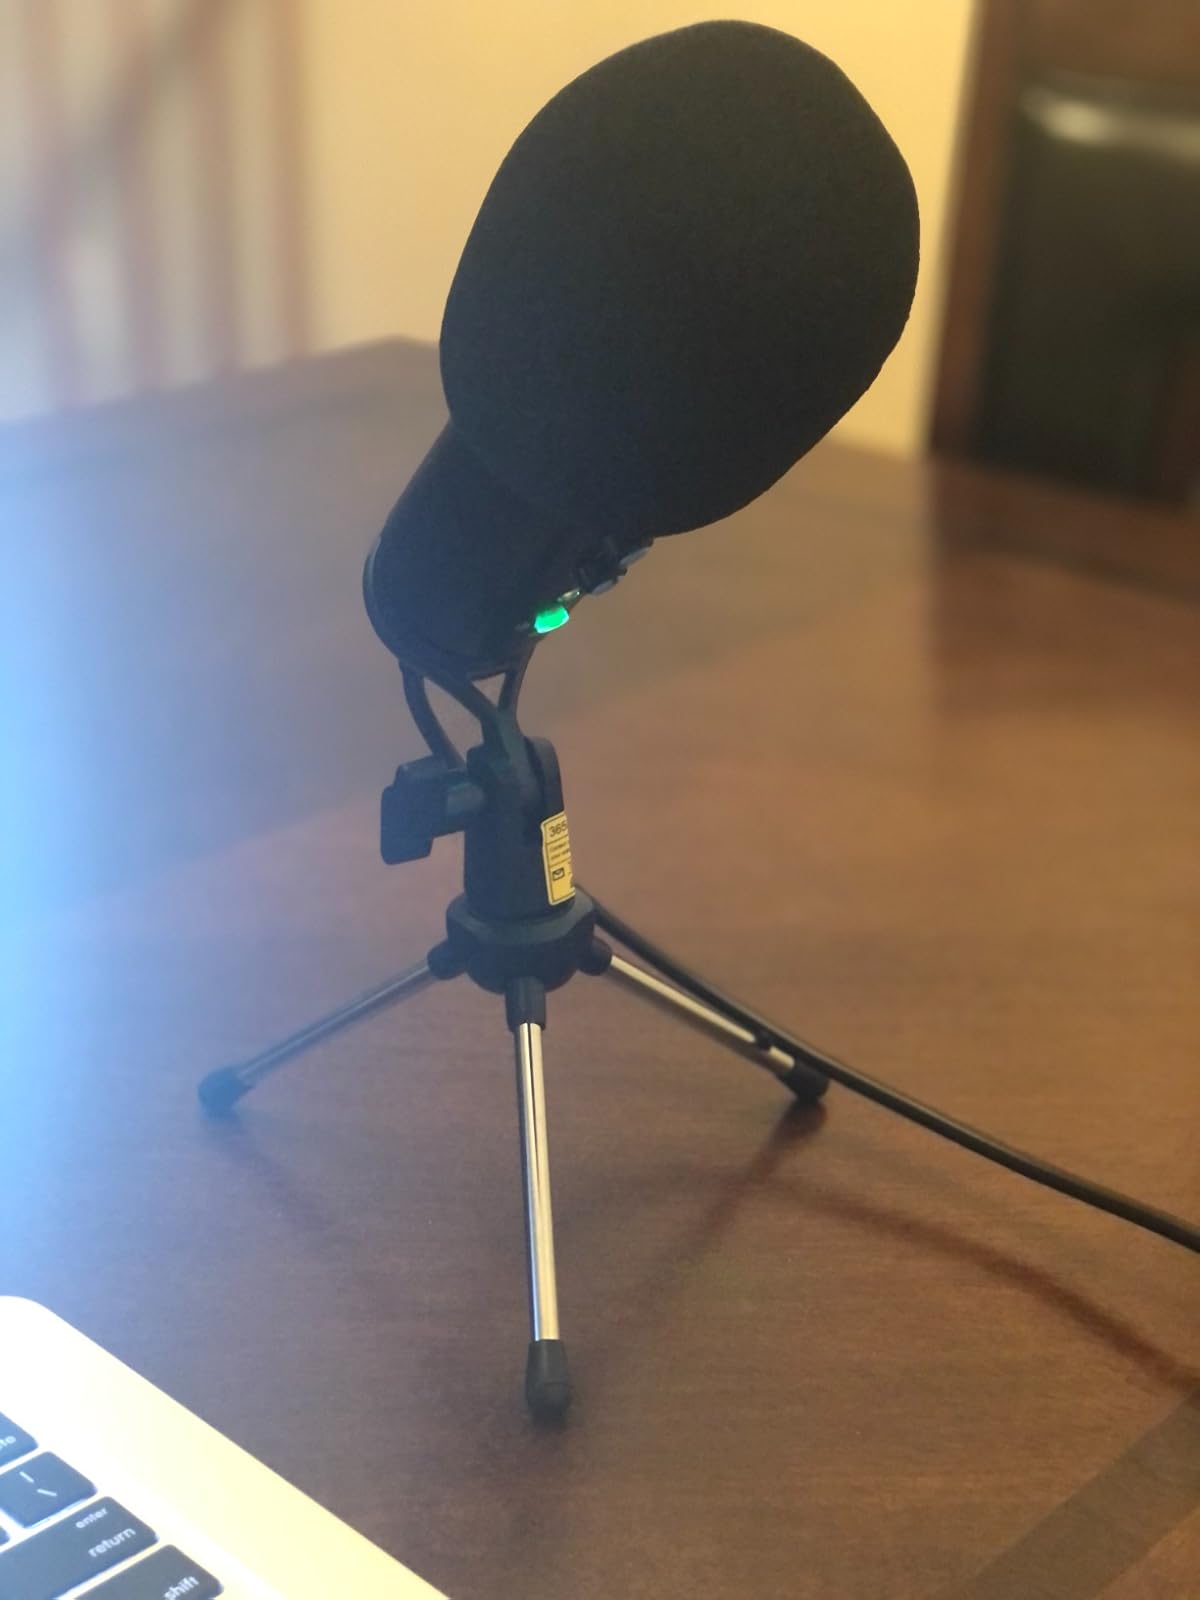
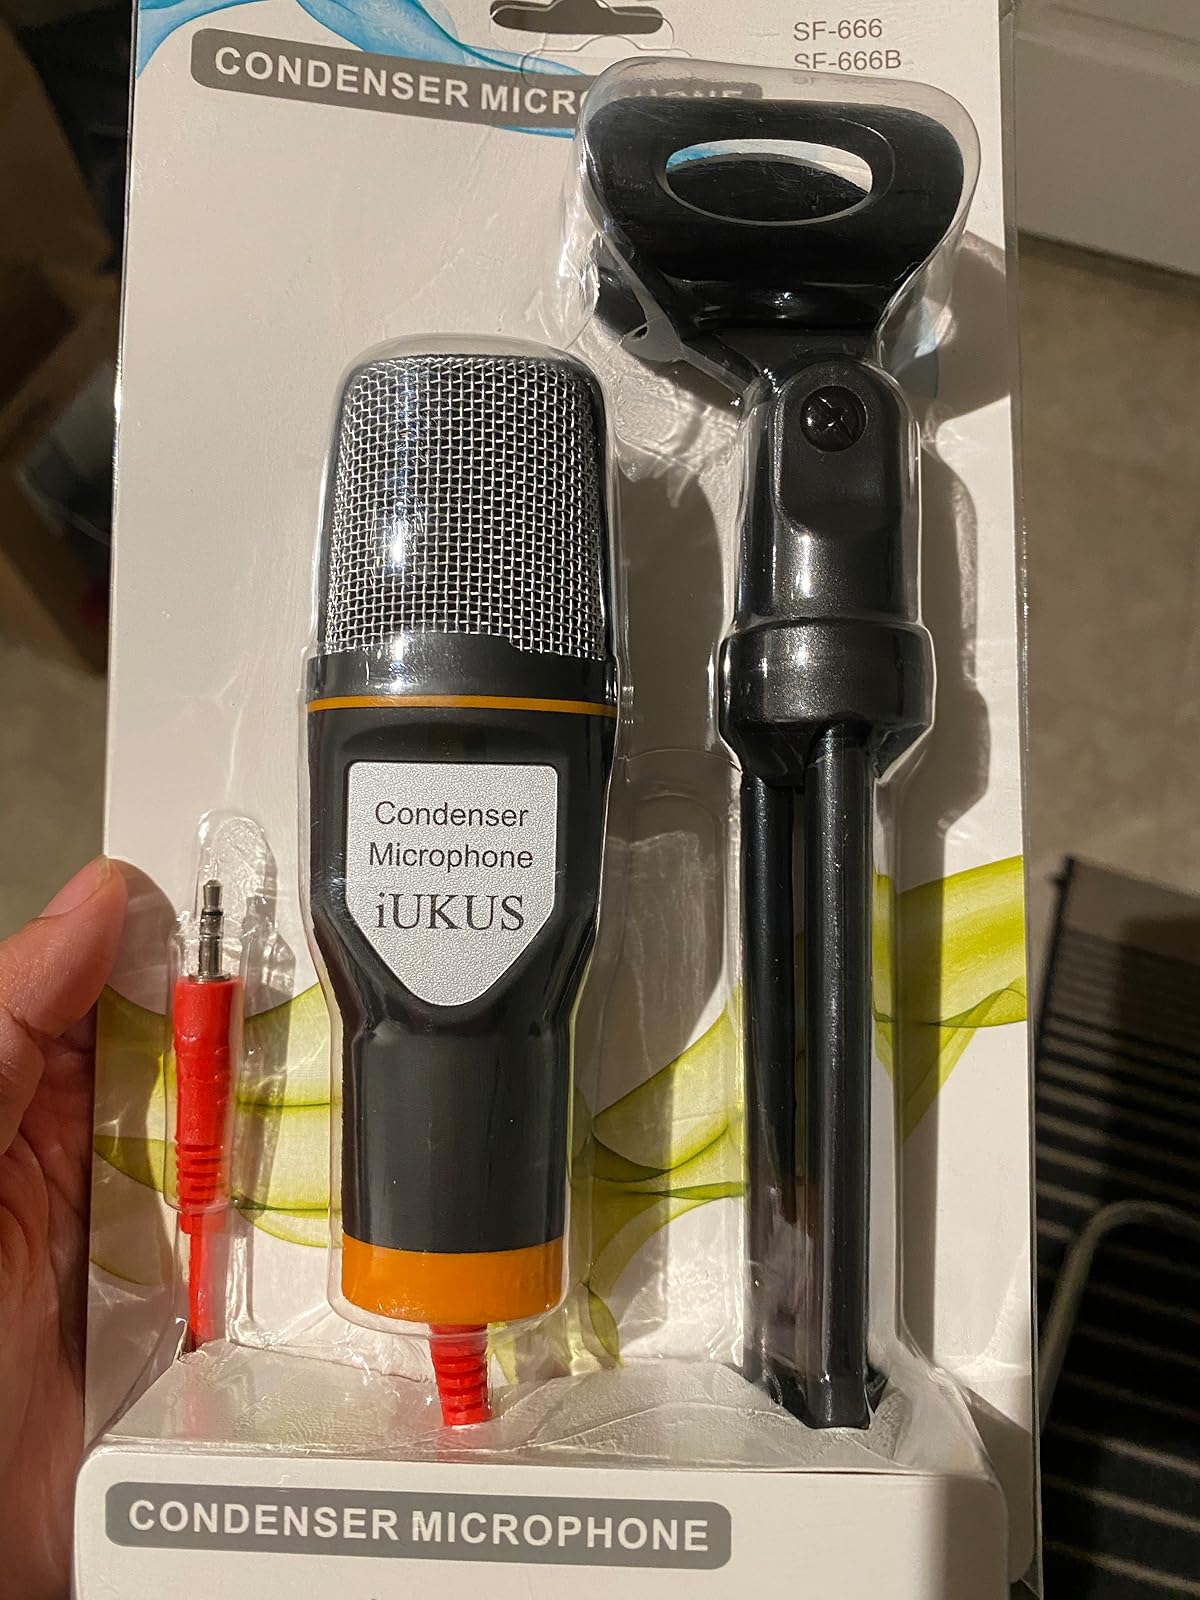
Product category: microphone
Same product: no